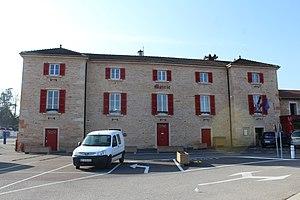
Mairie de Crêches-sur-Saône.
Crêches-sur-Saône est une commune française située dans le département de Saône-et-Loire en région Bourgogne-Franche-Comté.